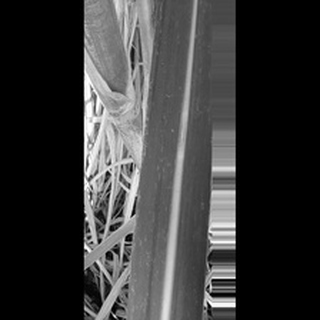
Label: sugarcane_red_rot